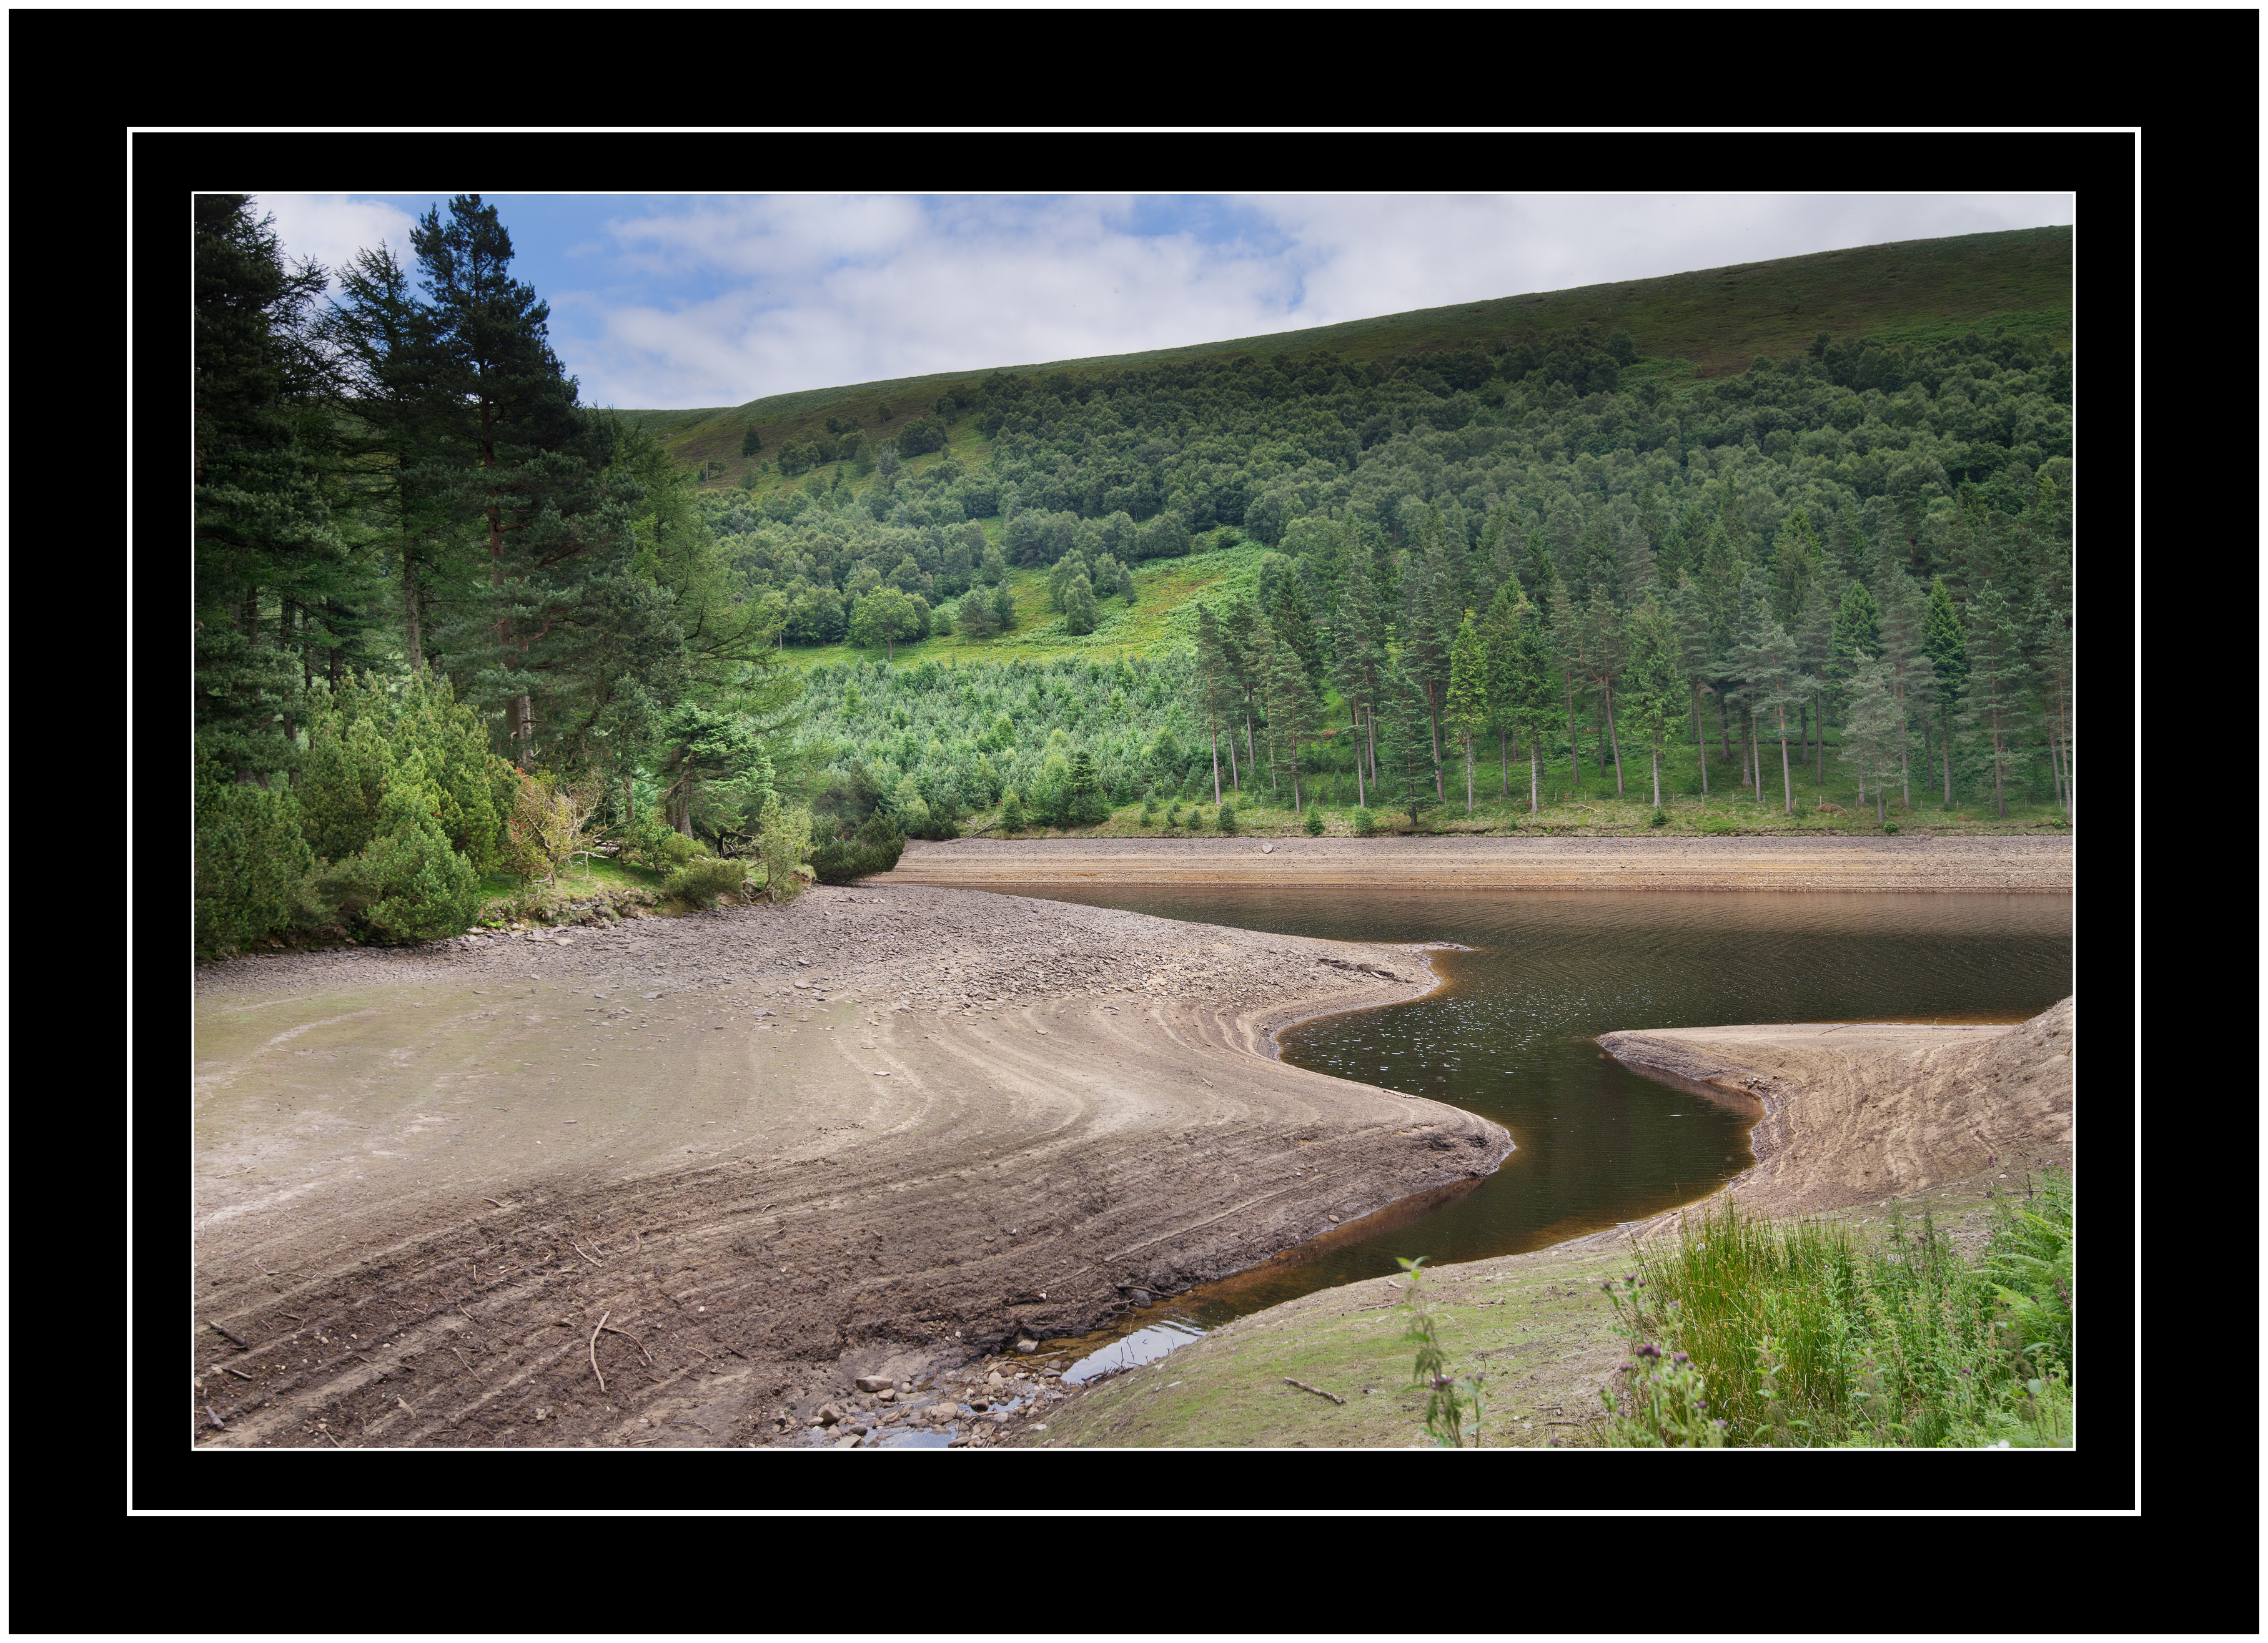
water, nature, photography, wet, green, brown, soil, drink, reservoir, plain, trees, england, hills, derwent, low, conservation, presentation, ecosystem, sandbank, h2o, screenshot, peakdistrict, rainfall, silt, derwemtvalley